Algonquin Highlands

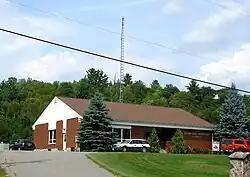
Municipal office near Carnarvon

Algonquin Highlands is a township located in Haliburton County, Ontario, Canada. It has a population of 2,351. The northeastern section of the township is included in Algonquin Provincial Park.